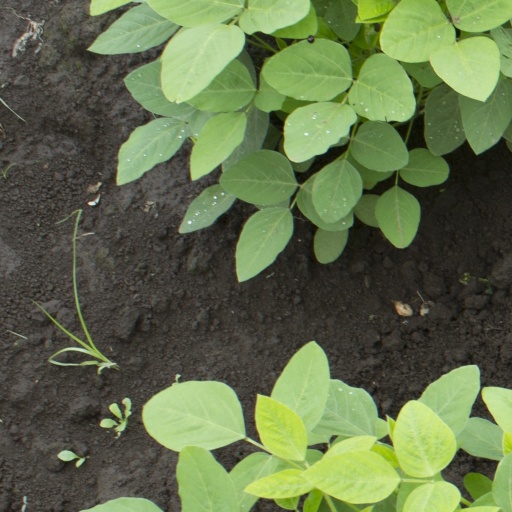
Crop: soybean